Cycling infrastructure

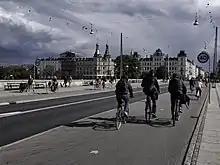
Generously broad separated bike lanes on Dronning Louises Bro in Copenhagen, Denmark. Normally filled with bicycles, as it has been the busiest stretch of bicycle lane in the world. The title has been taken over by Knippelsbro, another bridge in Copenhagen.

Some bikeways are separated from motor traffic by physical constraints (e.g. barriers, parking or bollards)—bicycle trail, cycle track—but others are partially separated only by painted markings—bike lane, buffered bike lane, and contraflow bike lane. Some share the roadway with motor vehicles—bicycle boulevard, sharrow, advisory bike lane—or shared with pedestrians—shared use paths and greenways.